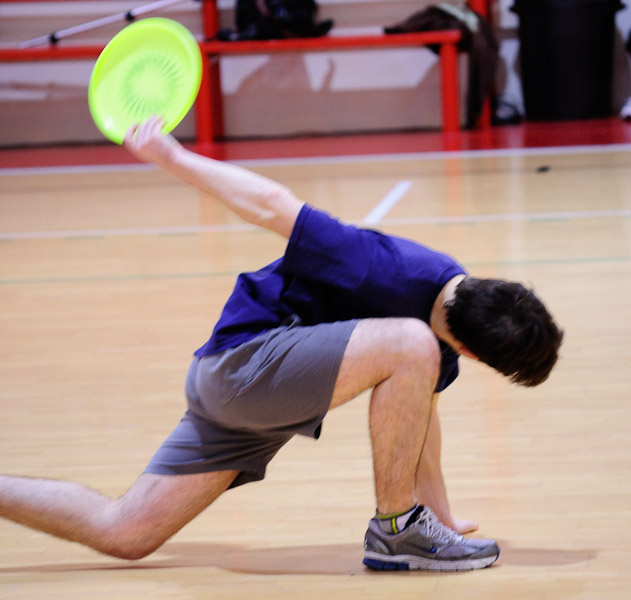
user: Given an image and a question. Answer the question in a short answer. Question: What form is the man using to throw the frisbee? Short Answer:
assistant: underhand